Tim Burton

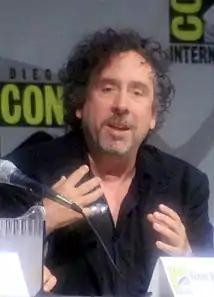
Burton speaking about "9" at Comic-Con, 2009

Burton appeared at the 2009 Comic-Con in San Diego, California, to promote both "9" and "Alice in Wonderland"; the latter won two Academy Awards, for Best Art Direction and Best Costume Design. In Burton's version of "Alice in Wonderland", the story is set 13 years after the original Lewis Carroll tales. Mia Wasikowska was cast as Alice. The original start date for filming was May 2008. Torpoint and Plymouth were the locations used for filming from September 1 – October 14, and the film remains set in the Victorian era. During this time, filming took place in Antony House in Torpoint. 250 local extras were chosen in early August. Other production work took place in London. The film was originally to be released in 2009, but was pushed to March 5, 2010. The film starred Johnny Depp as the Mad Hatter; Matt Lucas as both Tweedledee and Tweedledum; Helena Bonham Carter as the Red Queen; Stephen Fry as the Cheshire Cat; Anne Hathaway as the White Queen; Alan Rickman as Absolem the Caterpillar; Michael Sheen as McTwisp the White Rabbit; and Crispin Glover as the Knave of Hearts, with his face and voice added onto a CGI body. Despite receiving mixed reviews from critics, the film was a commercial success, grossing $1 billion worldwide, making it the highest-grossing film of Burton's career. Burton produced the film's sequel, "Alice Through the Looking Glass" (2016), which was directed by James Bobin.